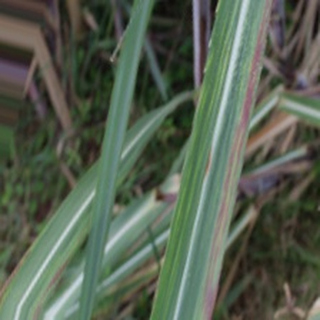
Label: sugarcane_bacterial_blight